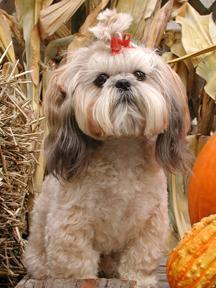
Tibetan_terrier